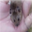
Label: mouse